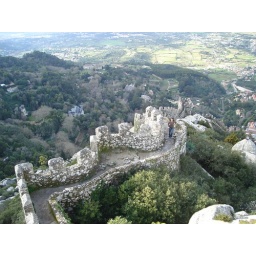
Claudia climbs the wall of the 1,200-year-old Morish castle in Sintra